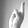
ASL letter: R